Charles Eugene, Prince of Lambesc

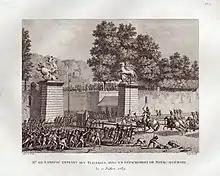
Charles Eugène leading the Allemand Dragoons against the mob, 12 July 1789, Musée de la Révolution française.

In the early days of the French Revolution, Charles Eugène's Allemand Dragoons were an important element in the protection of the Louis' Court. On 12 July 1789, Charles Eugène rode at the head of his dragoons across the Place of Louis XV into the Tuileries Gardens, against a mob that had gathered there and forced the group out of the garden.